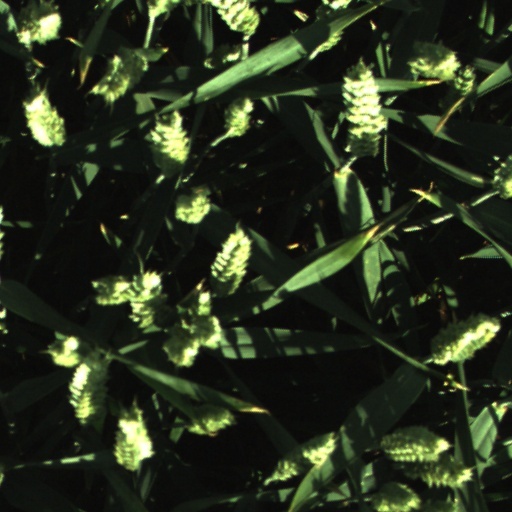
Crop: wheat